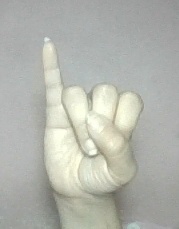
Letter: meem